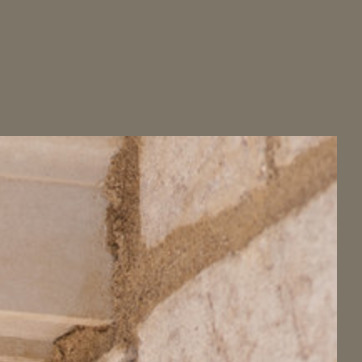
Material: brick